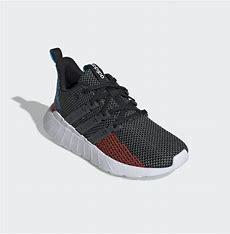
Brand: Adidas
Model: Questar Flow